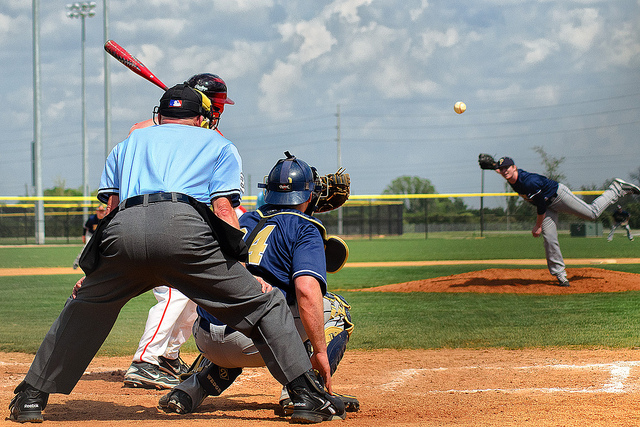
hình ảnh từ sân nhà của các cầu thủ bóng chày đang thi đấu